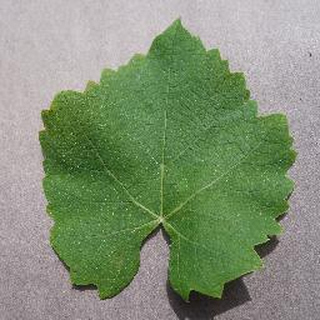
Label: healthy_grape